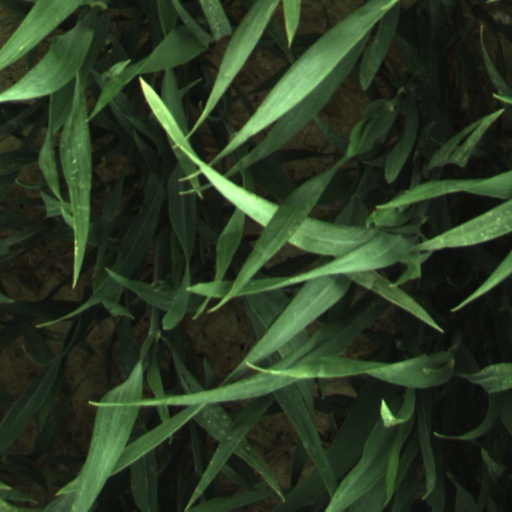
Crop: wheat